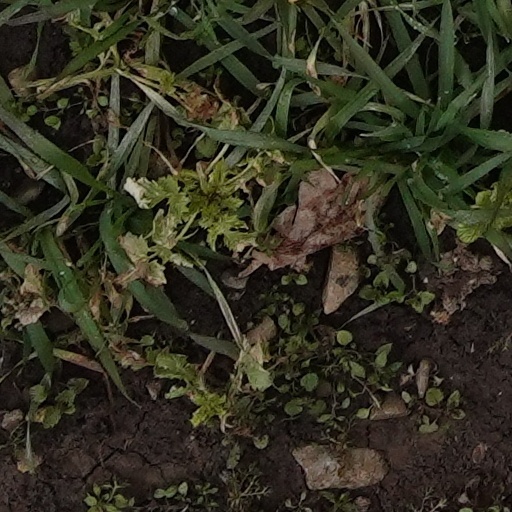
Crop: wheat